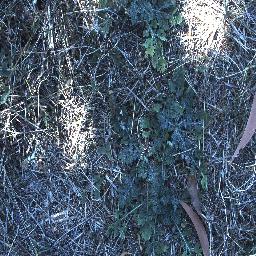
Label: parthenium